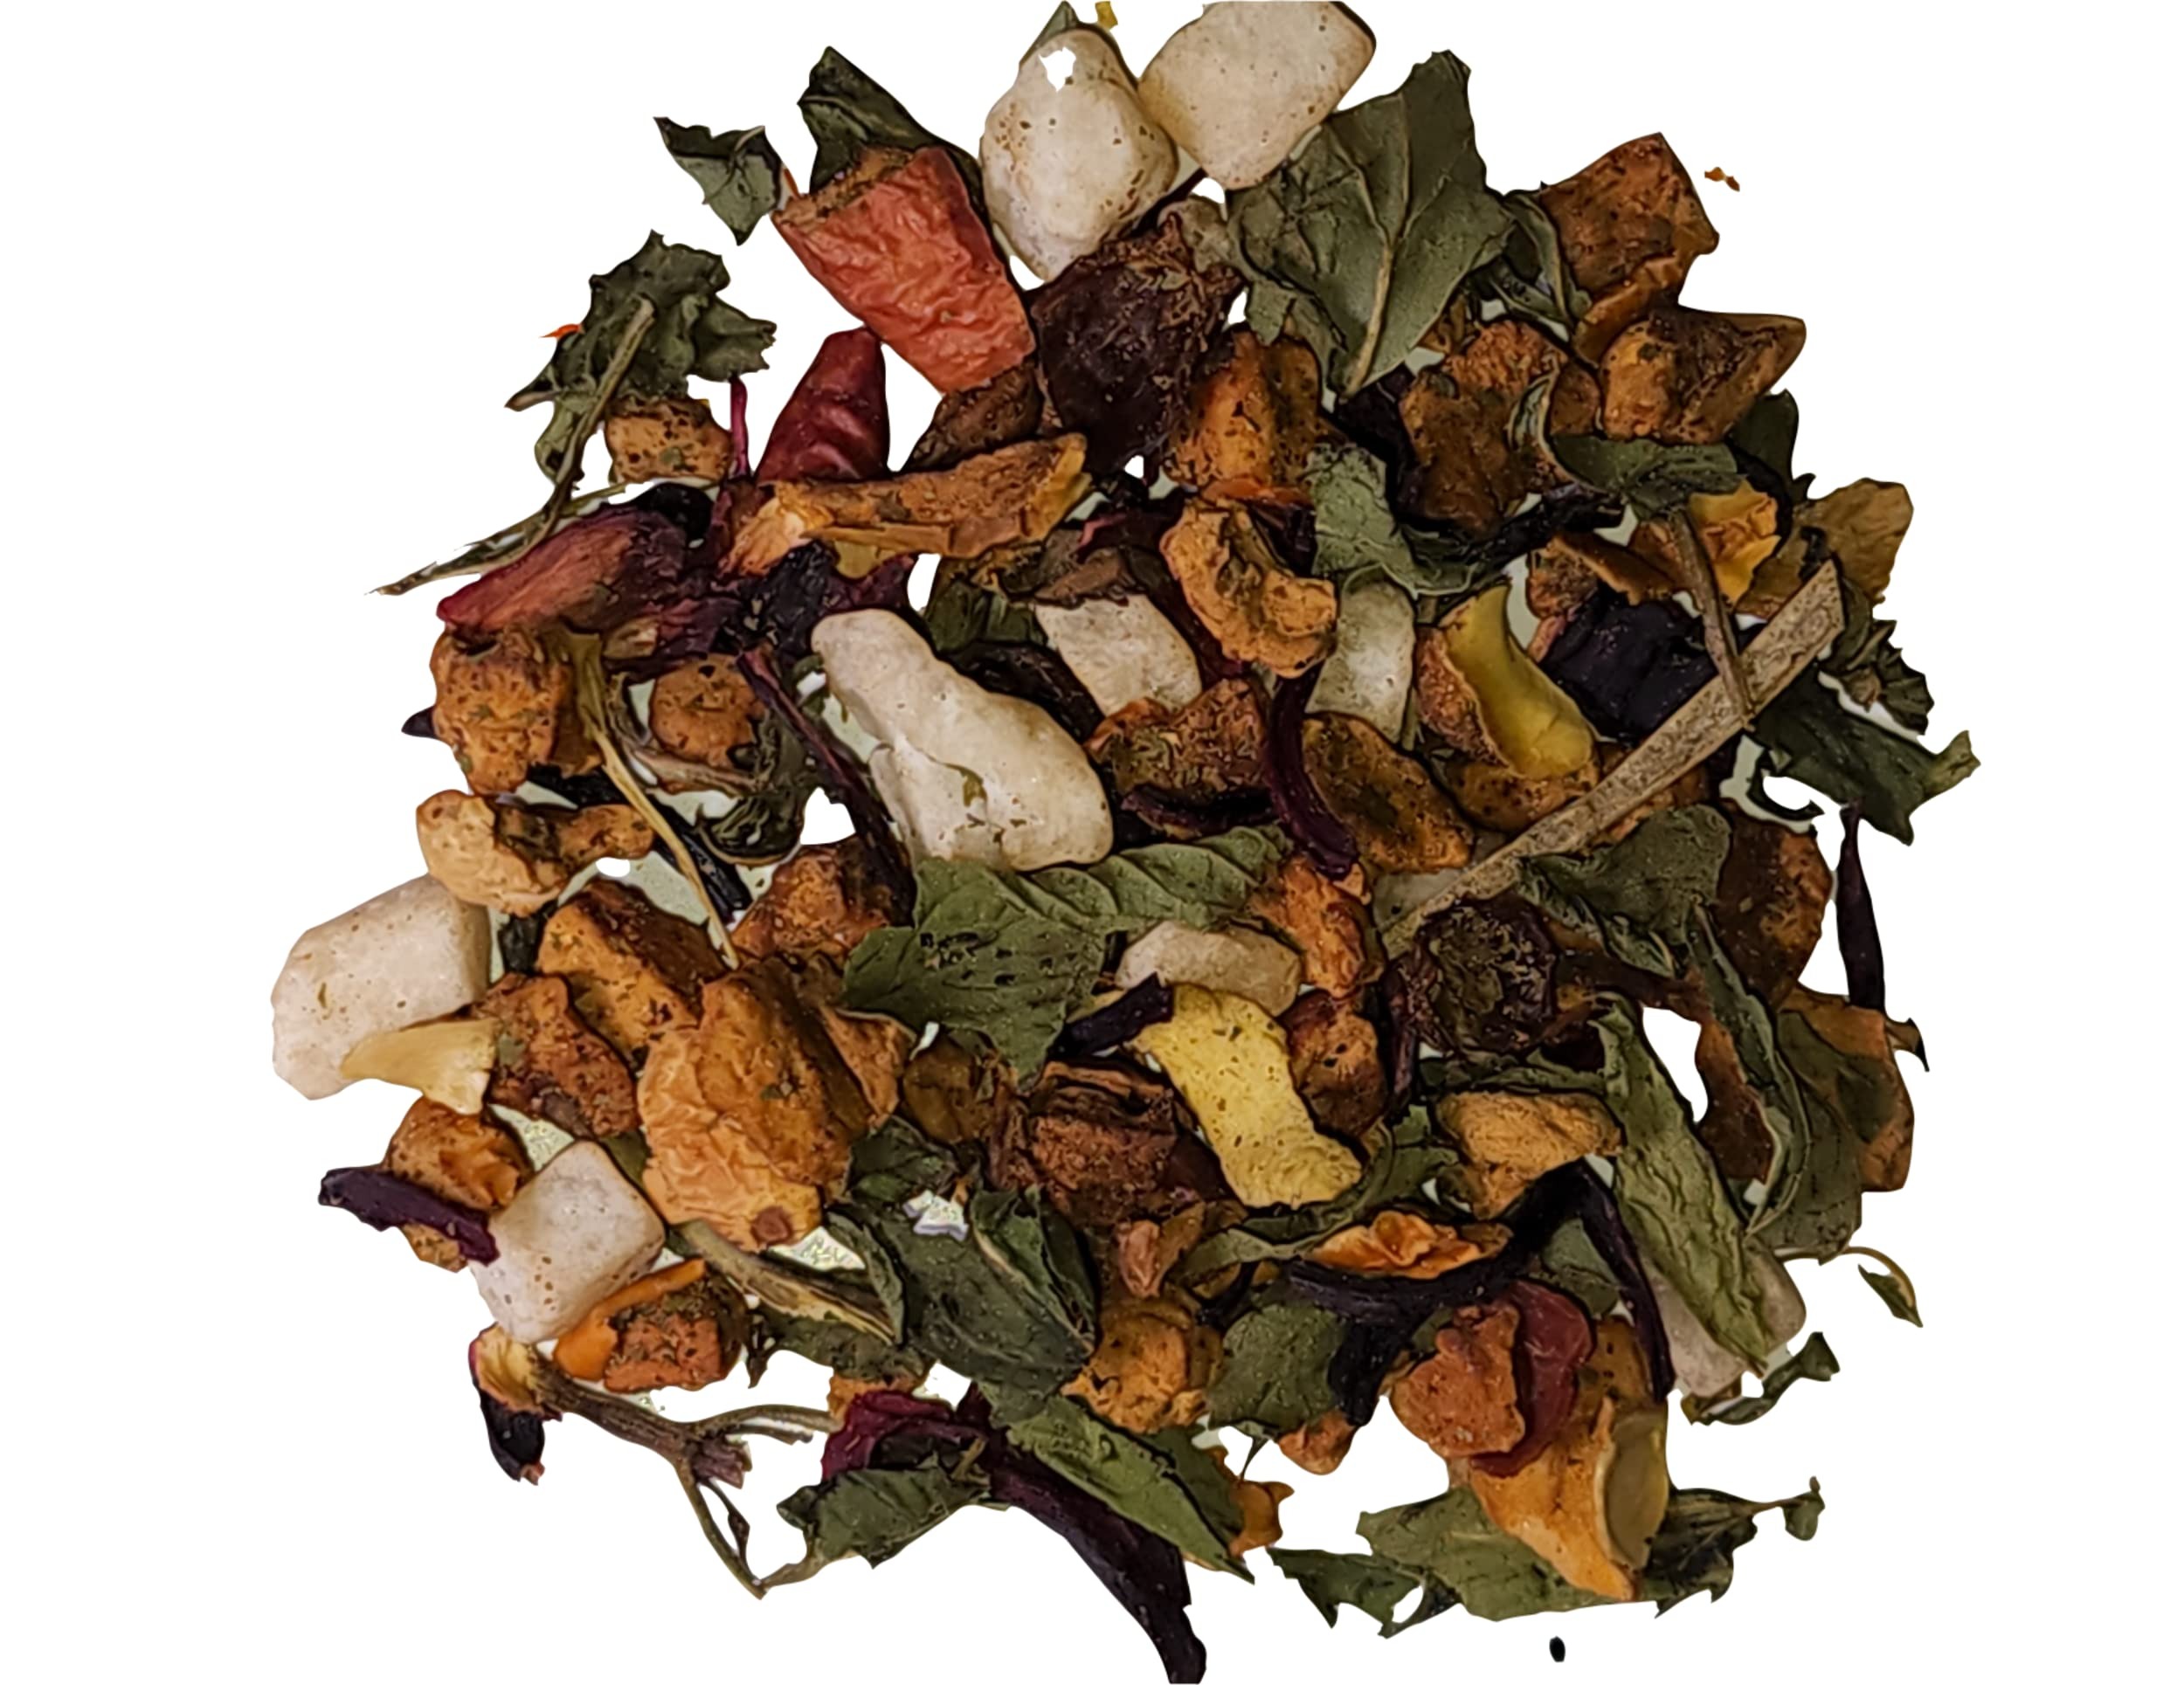
Item Name: Iced Watermelon Mint
Bullet Point 1: Premium Tea
Bullet Point 2: Certified Organic
Bullet Point 3: Masterfully Blended
Bullet Point 4: Discover more of our products at claraljewelteas.com
Value: 1.0
Unit: Count

Price: 19.25